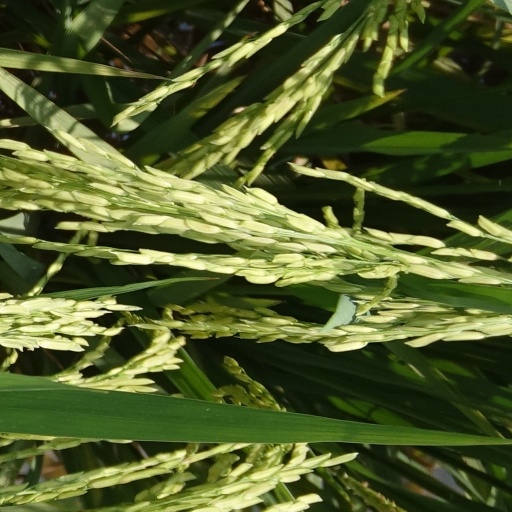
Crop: rice